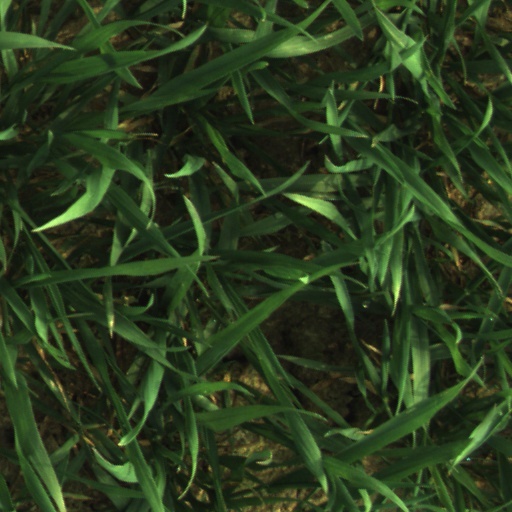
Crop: wheat